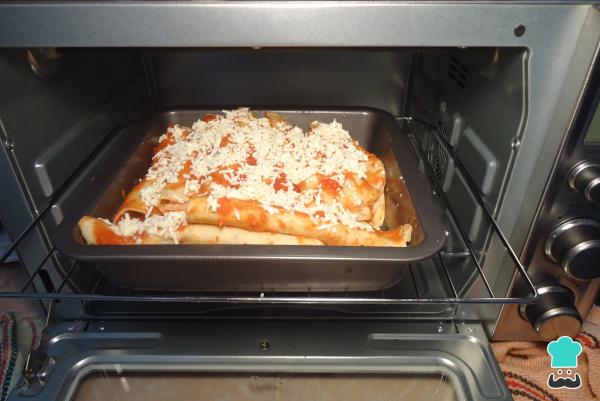
Cuando ya tengas todas las enchiladas listas y rellenas de trozos de queso panela, las bañamos con más salsa y espolvoreamos más queso panela, pero ahora rallado, por encima.Mete la bandeja al horno y cocina las enchiladas rojas durante 6 minutos a 200°C para que queden listas.